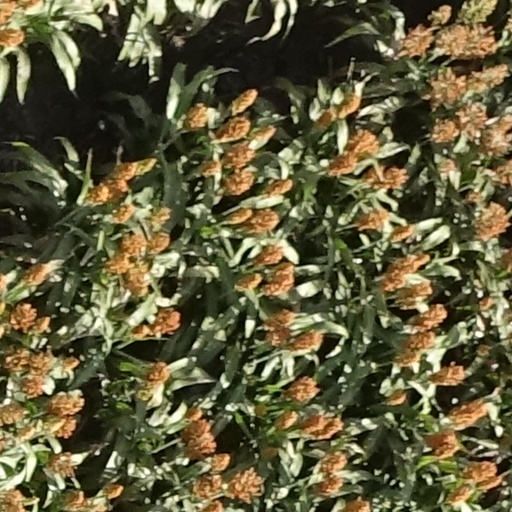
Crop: sorghum